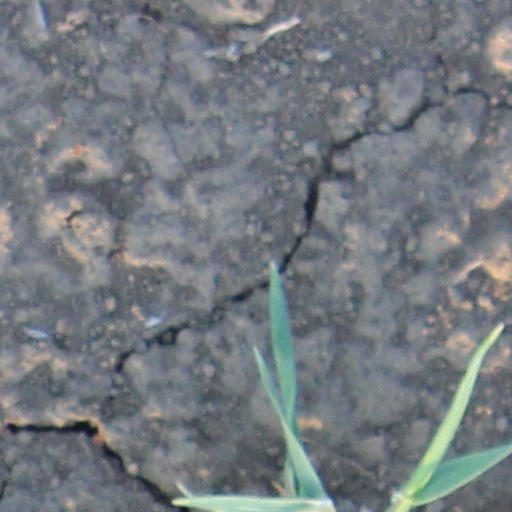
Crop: wheat